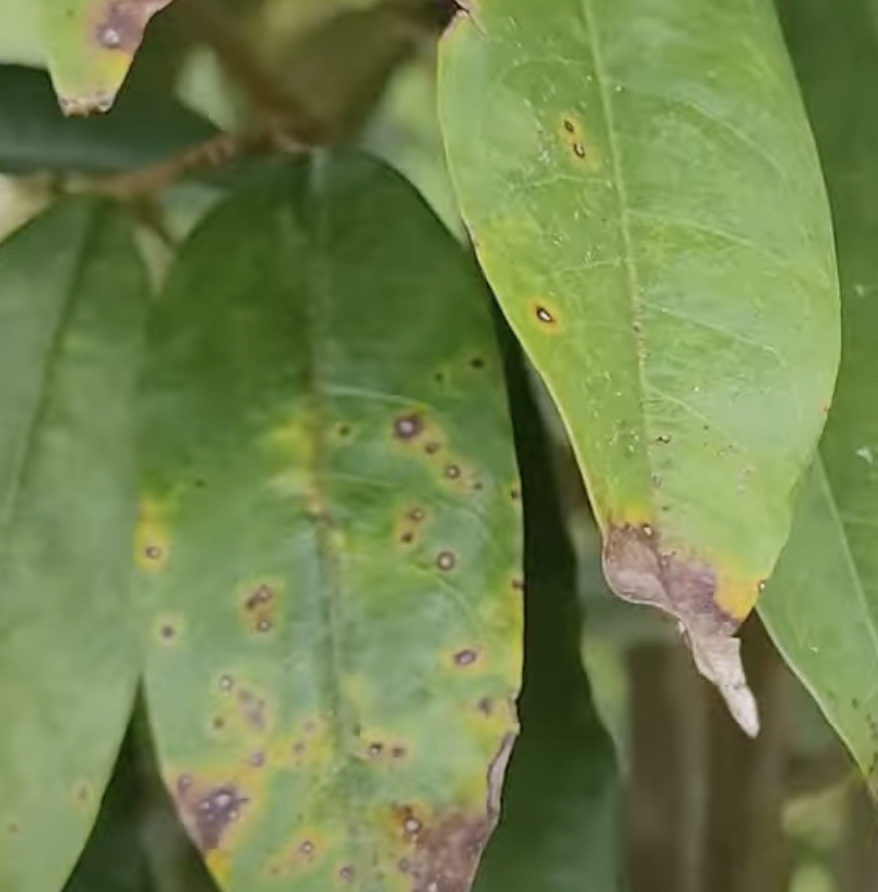
Label: canker_disease